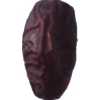
Label: dates